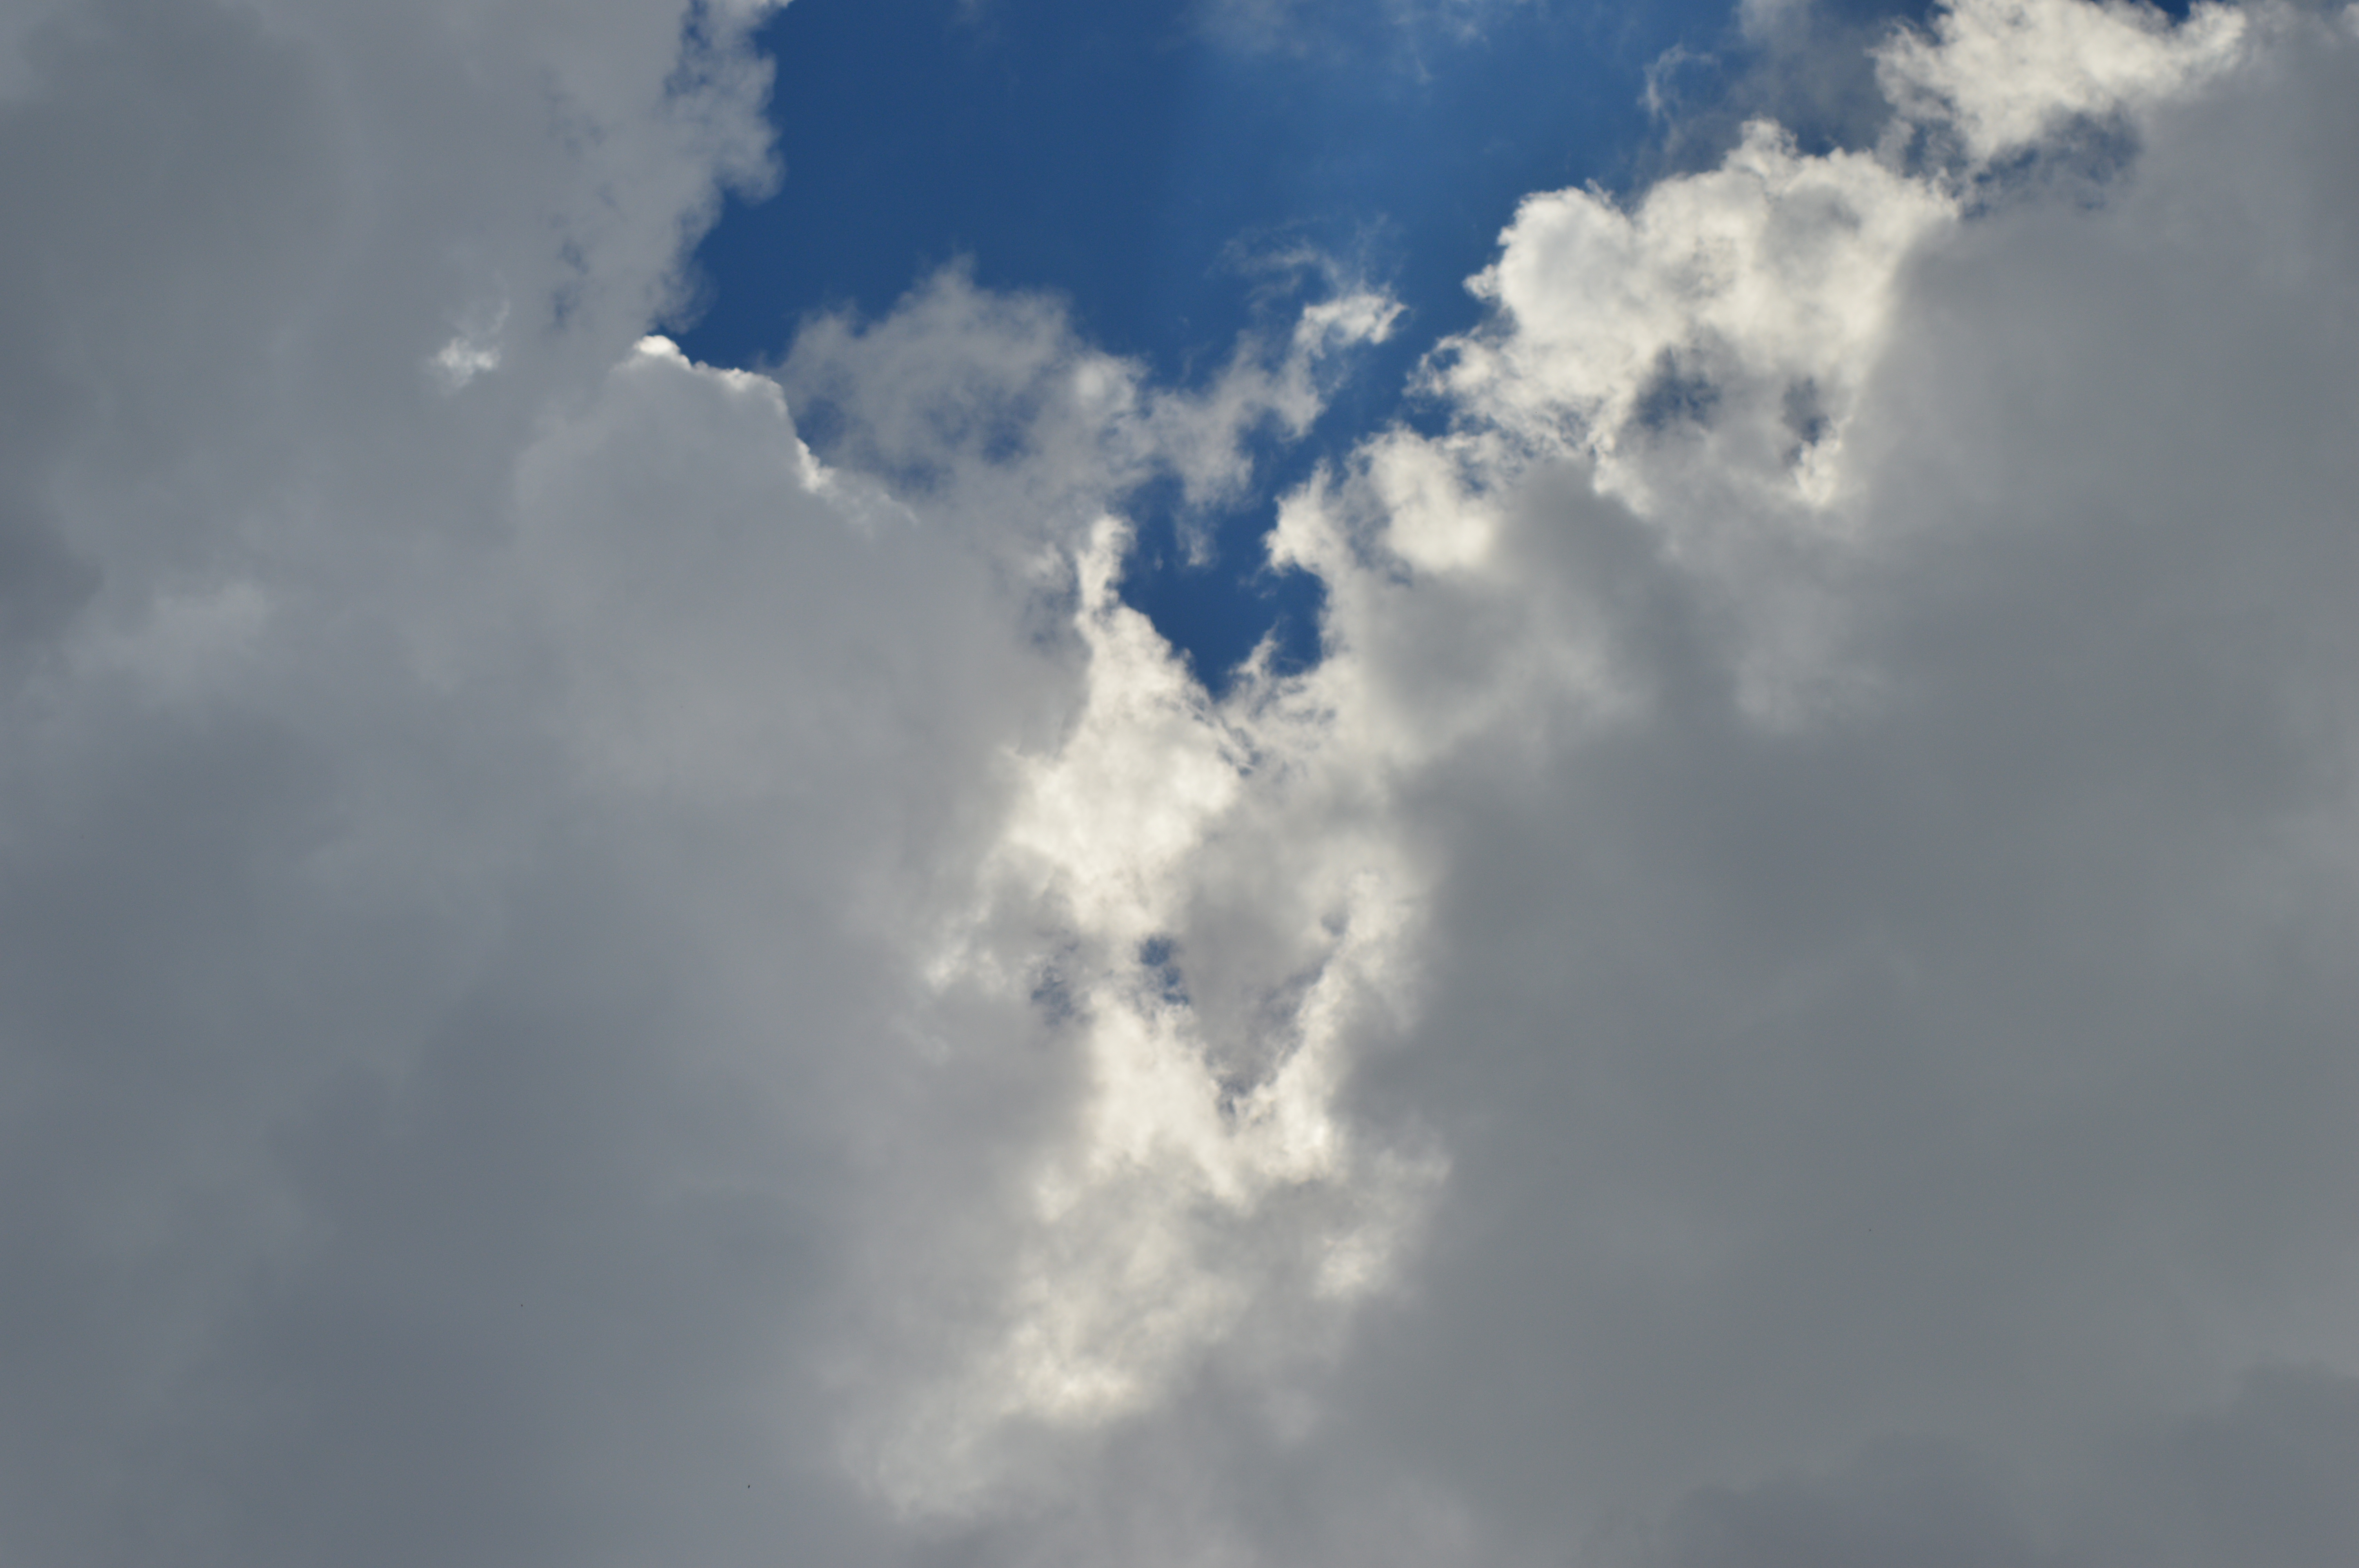
sky, cloud, blue, white, height, air, freedom, space, thunderstorm, daytime, cumulus, atmosphere, atmospheric phenomenon, meteorological phenomenon, sunlight, calm, geological phenomenon